Gulf of Tonkin incident

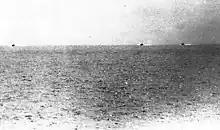
Photo taken from USS "Maddox" during 2 August encounter, showing three North Vietnamese motor torpedo boats

The Gulf of Tonkin incident was an international confrontation that led to the United States engaging more directly in the Vietnam War. It consisted of a confrontation on 2 August 1964, when United States forces were carrying out covert amphibious operations close to North Vietnamese territorial waters, which triggered a response from North Vietnamese forces. The United States government falsely claimed that a second incident occurred on 4 August, between North Vietnamese and United States ships in the waters of the Gulf of Tonkin. Originally, US military claims blamed North Vietnam for the confrontation and the ostensible, but in fact imaginary, incident on 4 August. Later investigation revealed that the second attack never happened. The National Security Agency, an agency of the US Defense Department, had deliberately skewed intelligence to create the impression that an attack had been carried out.